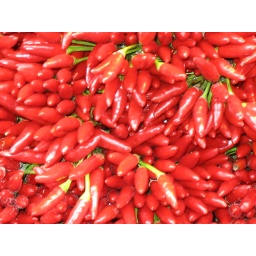
this is another view of market produce in the rialto bridge market